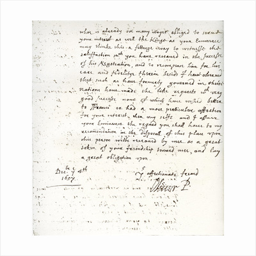
a letter by military commander to statesman by anonymous